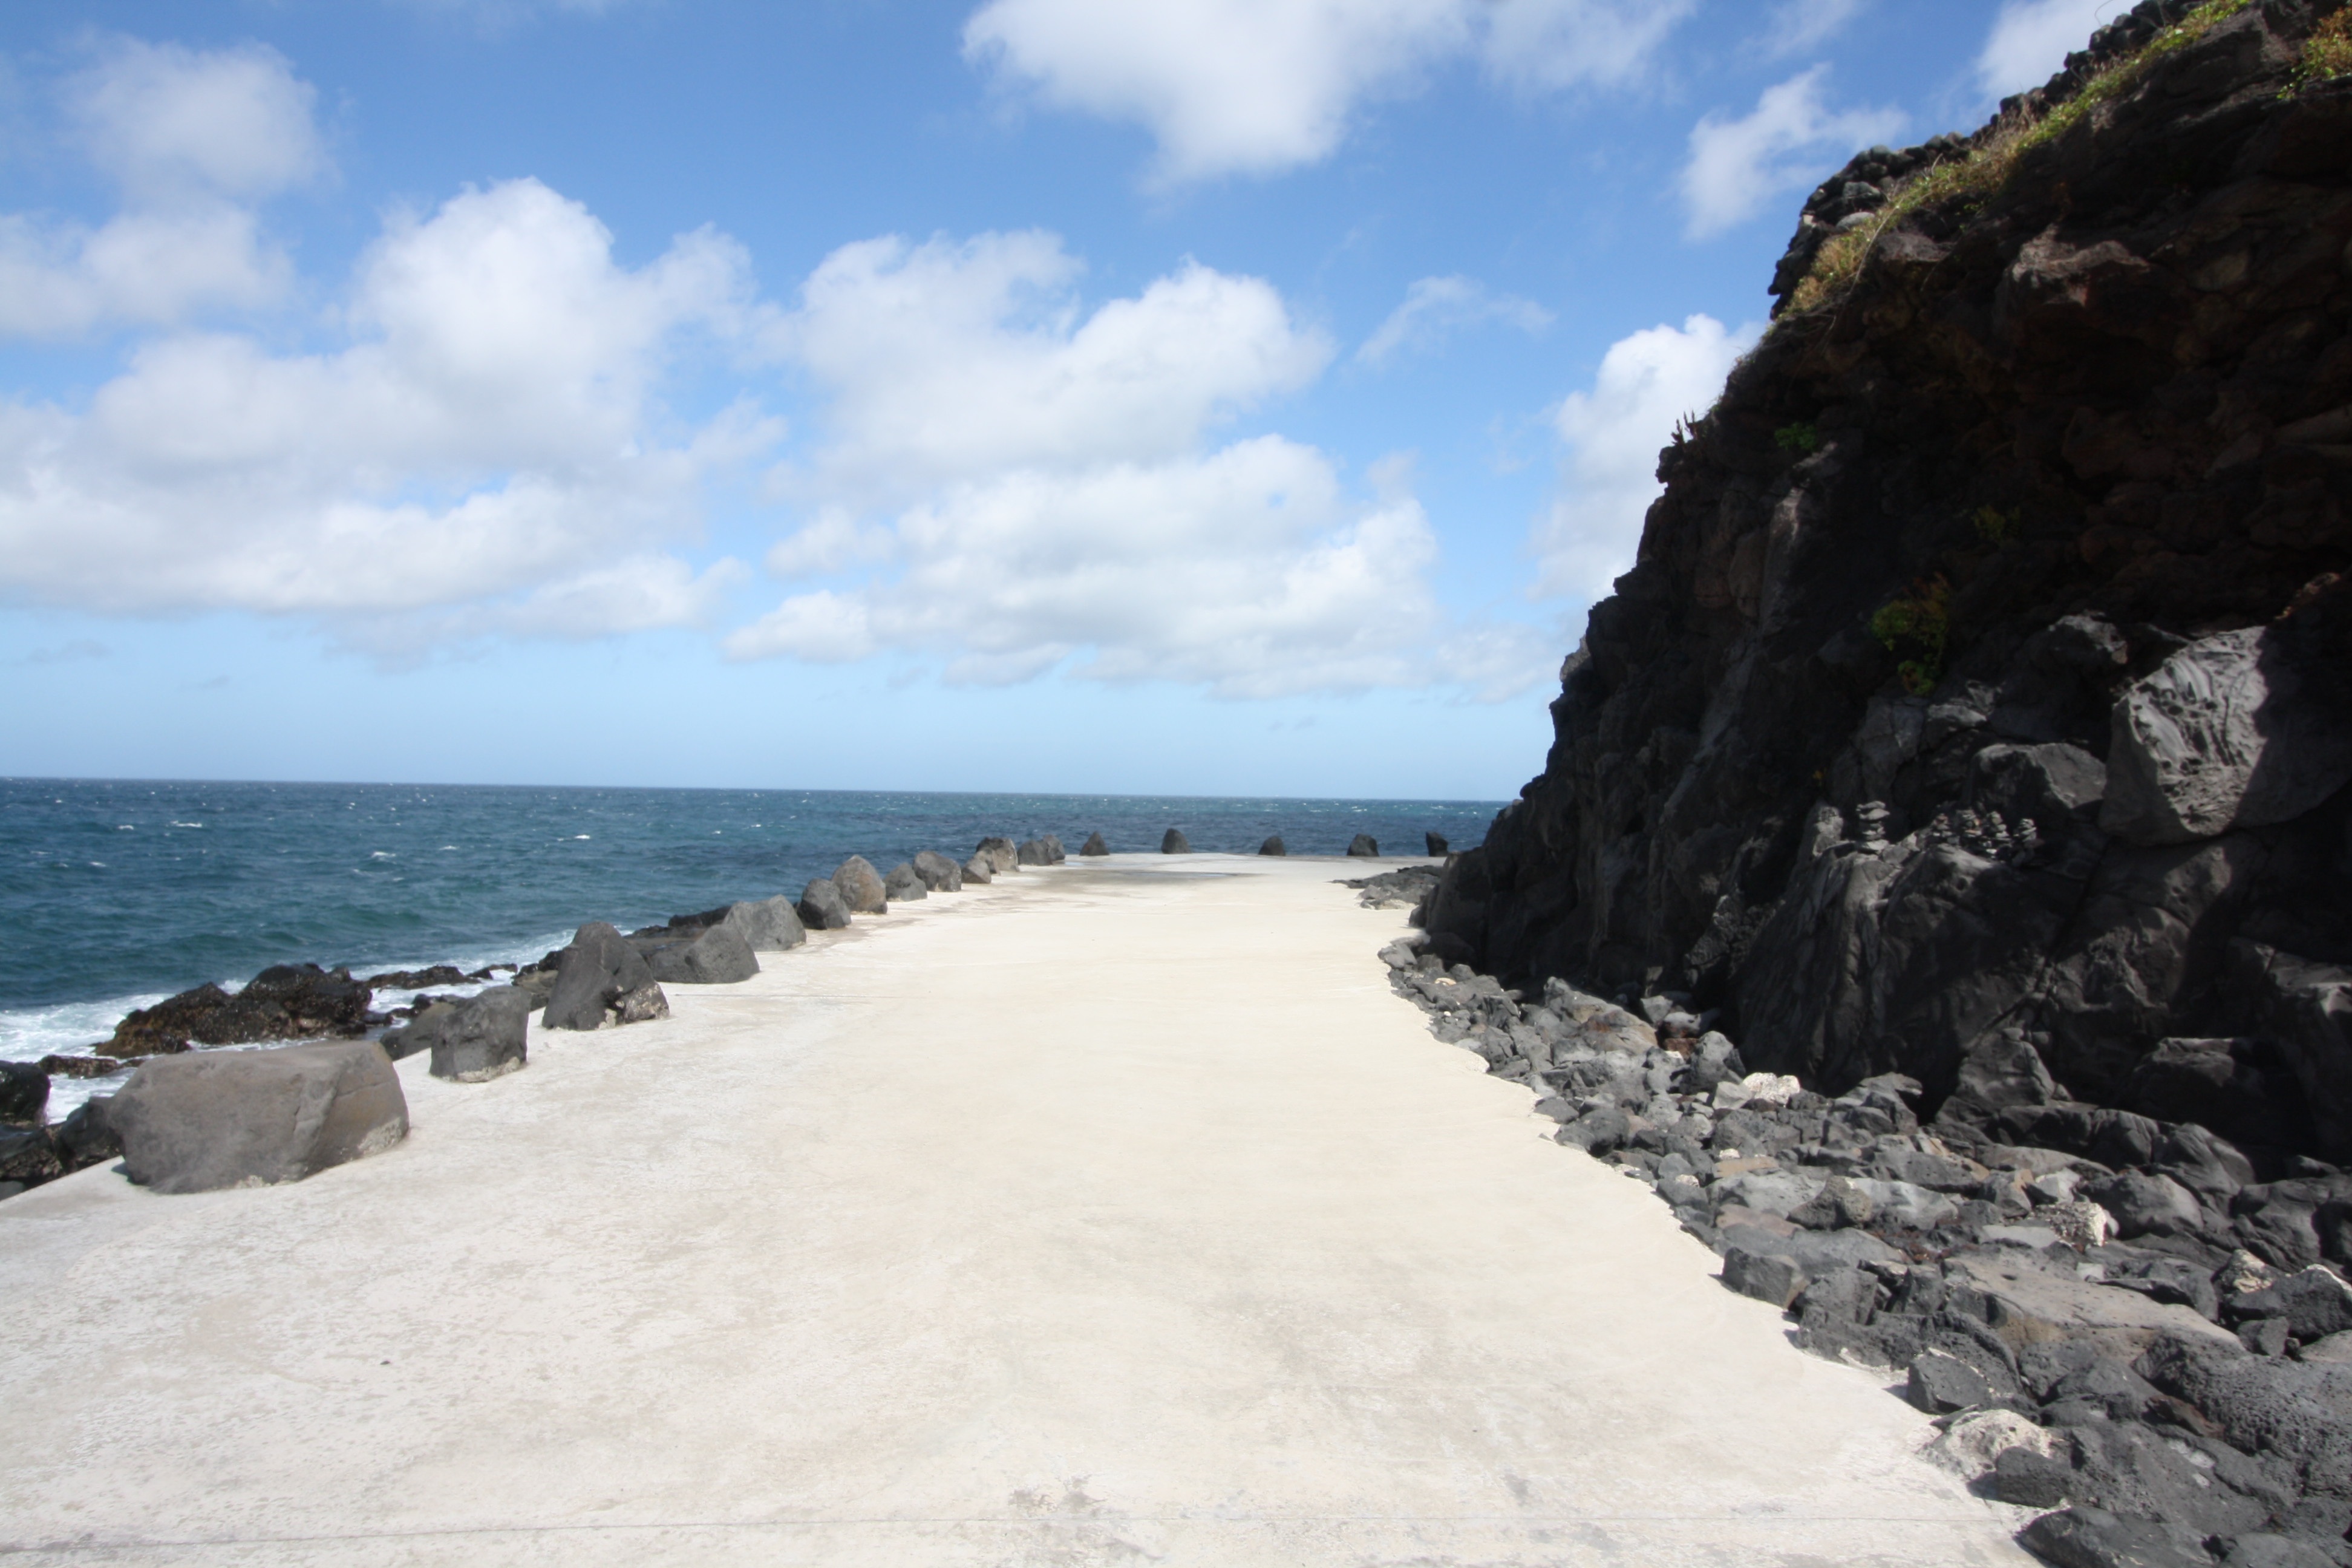
beach, sea, coast, rock, ocean, shore, wave, vacation, cliff, cove, bay, terrain, body of water, coastal road, cape, located, non transferability, wind wave, cement kiel